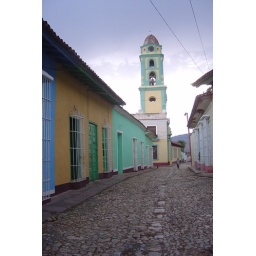
The street our house was on in Trinidad